Jumper's Bastion

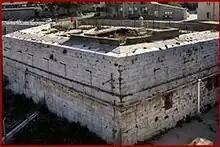
the southern bastion

The southern bastion was also rebuilt in 1785 on the site of an old sea gate. It has a flat face that runs parallel to the curtain wall and is more akin to a platform than a bastion, as it was designed to be defended through musket fire only. Accommodation is more modest than the northern bastion but it is on two levels and on two sides only.